G-Eazy

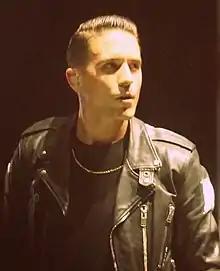
G-Eazy at Lollapalooza in 2015

On June 23, 2014, G-Eazy released his major-label debut album, "These Things Happen". The album topped the U.S. "Billboard" Hip-Hop/R&B and Top Rap Albums charts, also earning him the number 3 spot on the US "Billboard" 200 and the Top Digital Albums Chart. The album has sold nearly 265,000 copies to date. On October 21, 2014, Gillum embarked on his sold-out "From the Bay to the Universe" tour. The tour traveled across the globe to countries like Australia and New Zealand. This was his first headlining tour overseas.